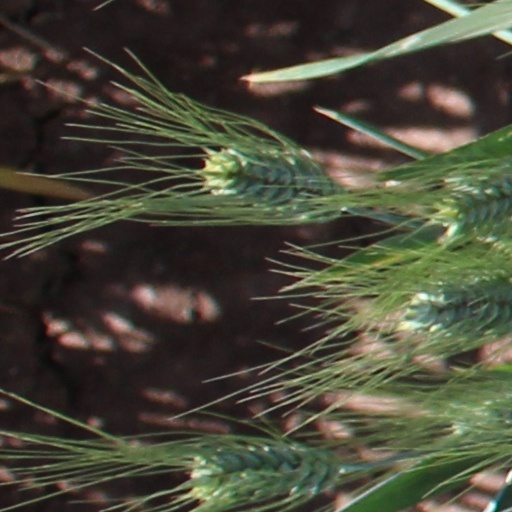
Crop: wheat